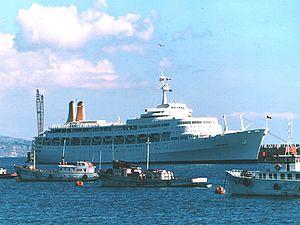
Le SS Canberra est un paquebot de croisière britannique de la Peninsular and Oriental Steam Navigation Company; construit au chantier Harland and Wolff de Belfast, qui a navigué entre 1961 et 1973 en tant que paquebot de ligne sur la route australienne de la compagnie puis a servi comme paquebot de croisière au sein de la P&O Cruises jusqu'à sa retraite en 1997. Surnommée la Grande baleine blanche, il est le plus gros paquebot de la compagnie et a été l'un des premiers grands paquebots de luxe à la fin du XXᵉ siècle. Il a été réquisitionné en 1982 par la Royal Navy et a servi durant la Guerre des Malouines contre l'Argentine.